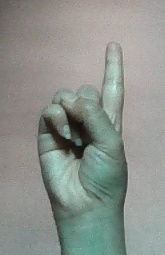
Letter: bb